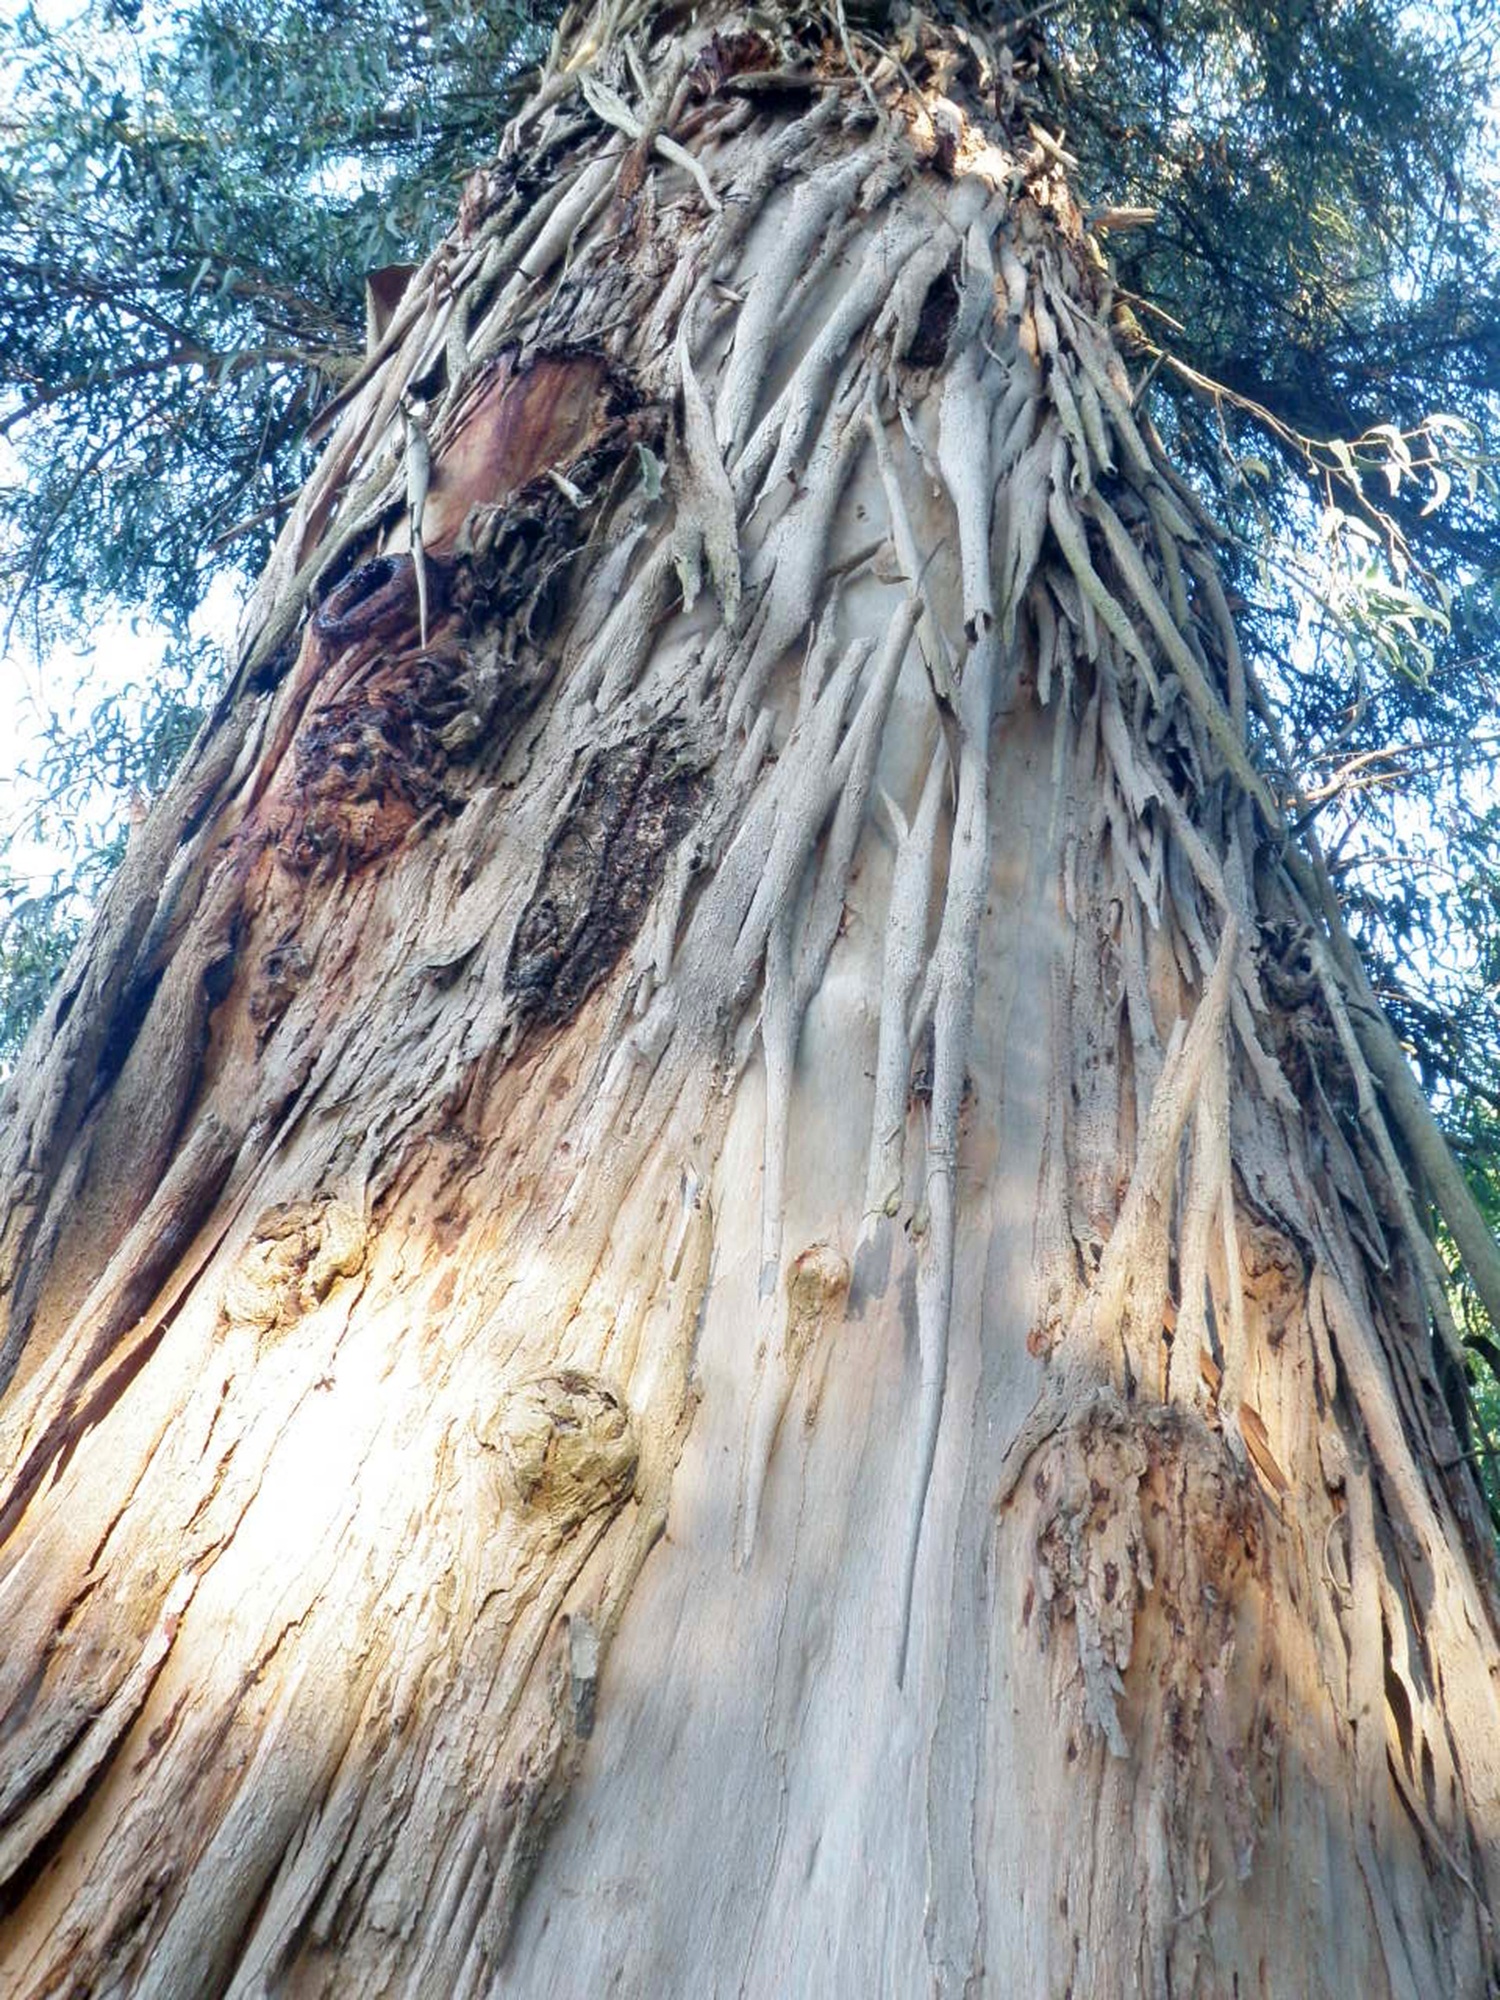
tree, nature, branch, plant, trunk, formation, geology, woody plant